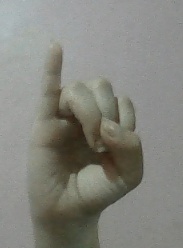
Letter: meem